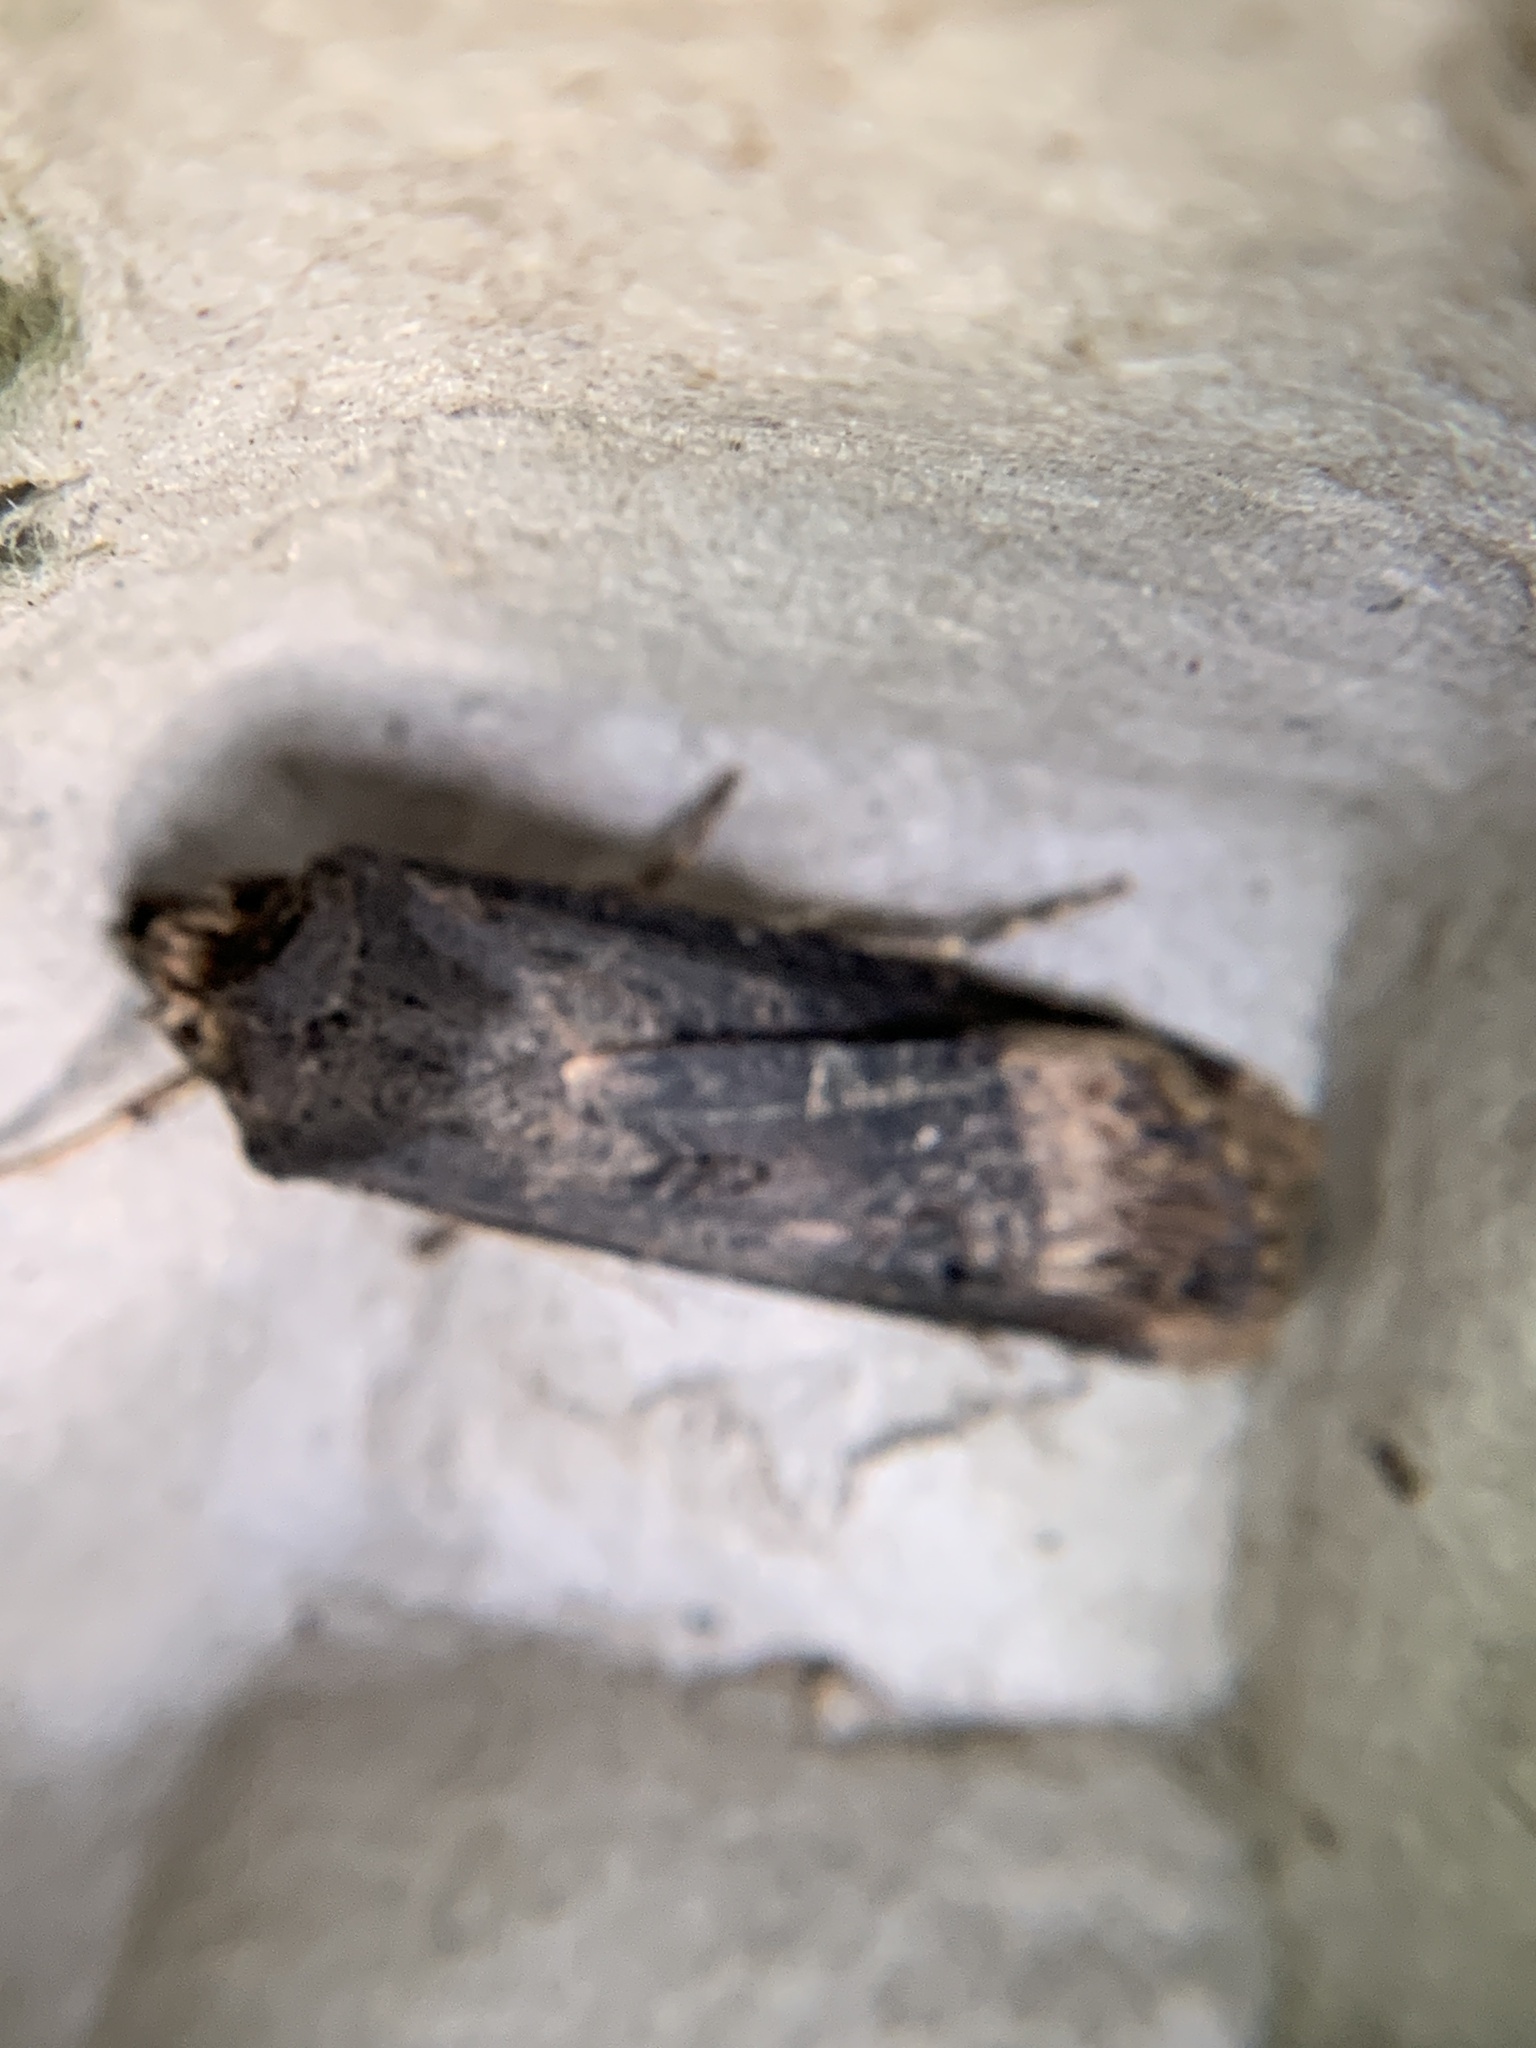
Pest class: cutworms